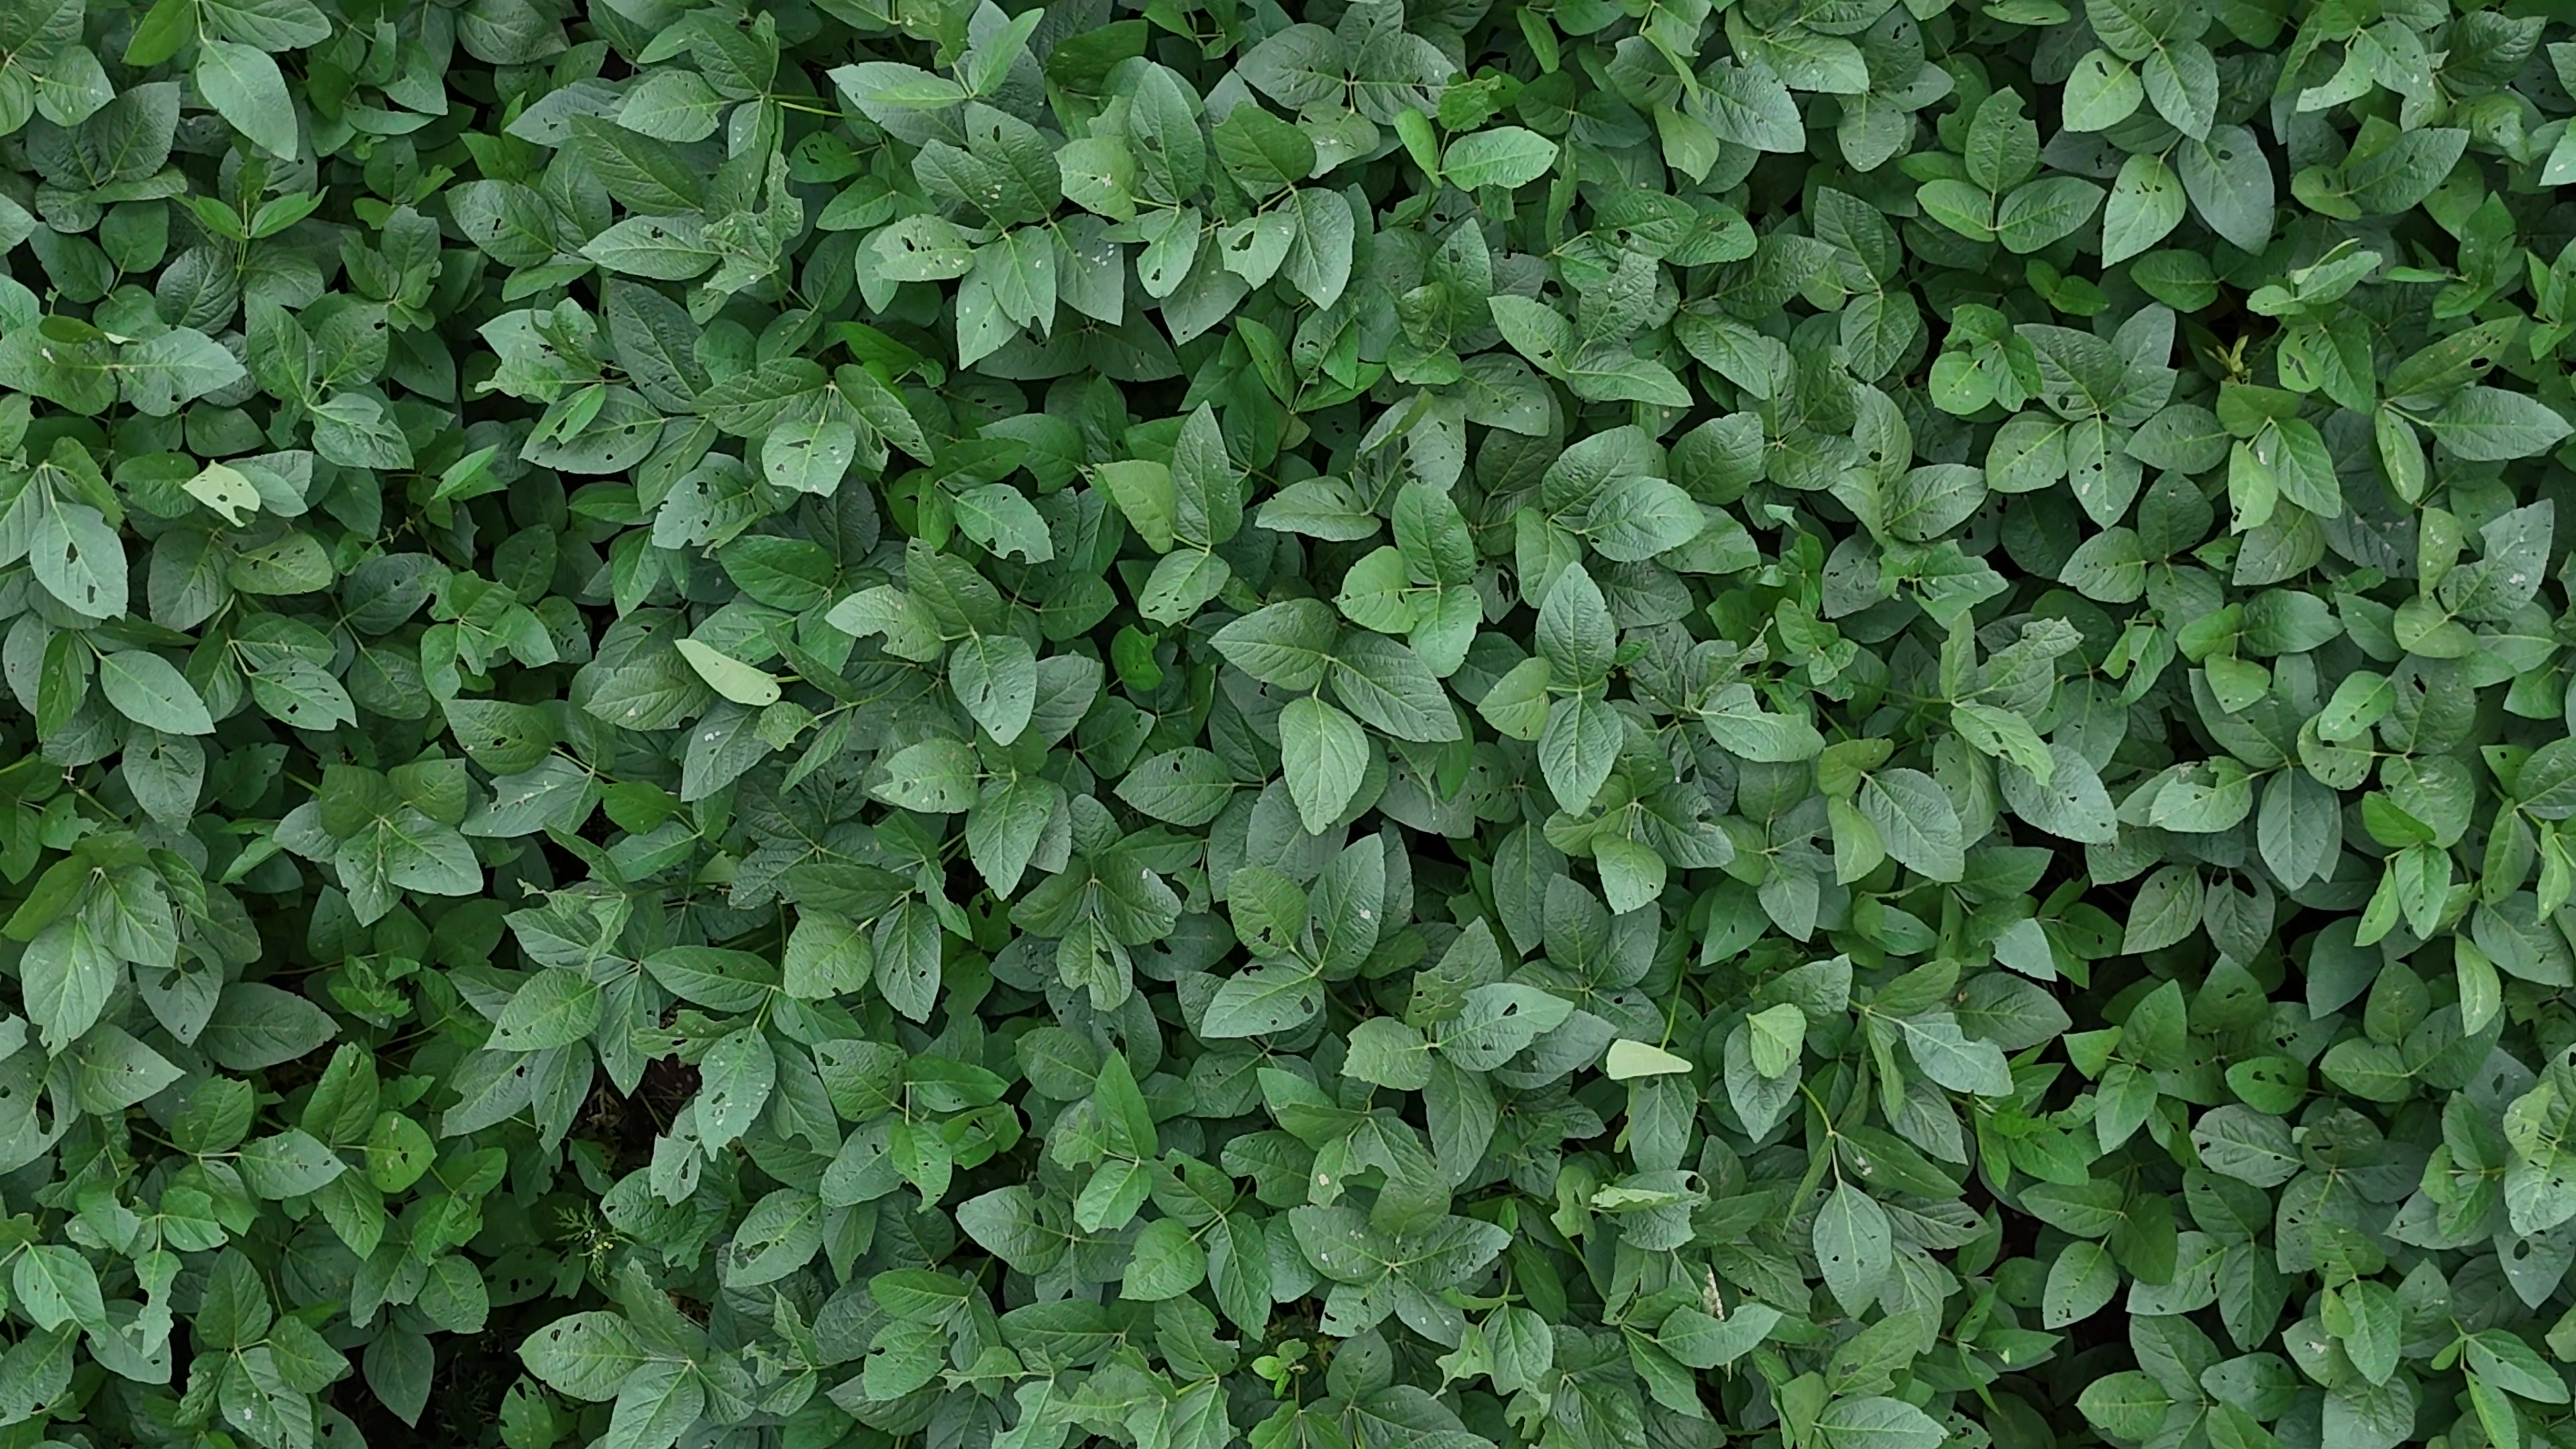
Label: Semilooper_Pest